Shaki, Azerbaijan

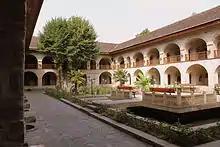
Shaki Caravanserai

Shaki hosts a wealth of historical museums and some of the most important in the country. The Shaki History Museum is one of the main museums, considered one of the most important for artifacts of the Khanate period.